2013 Colorado floods

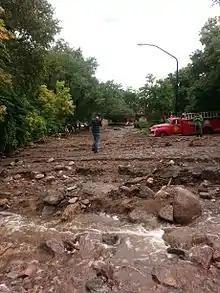
Boulder residents survey the damage on Friday, September 13.

At least 1,750 people and 300 pets have been rescued by air and ground. Rescue efforts were hampered by continuing rain and a low cloud ceiling, which grounded National Guard helicopters September 15.